Randy Levine

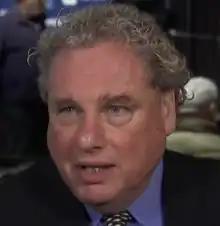
Levine at a December 2019 Gerrit Cole press conference

Randy Lewis Levine (born February 22, 1955) is an American attorney, the current president of the New York Yankees baseball club and a member of the Board of Directors of A.C. Milan S.p.A.